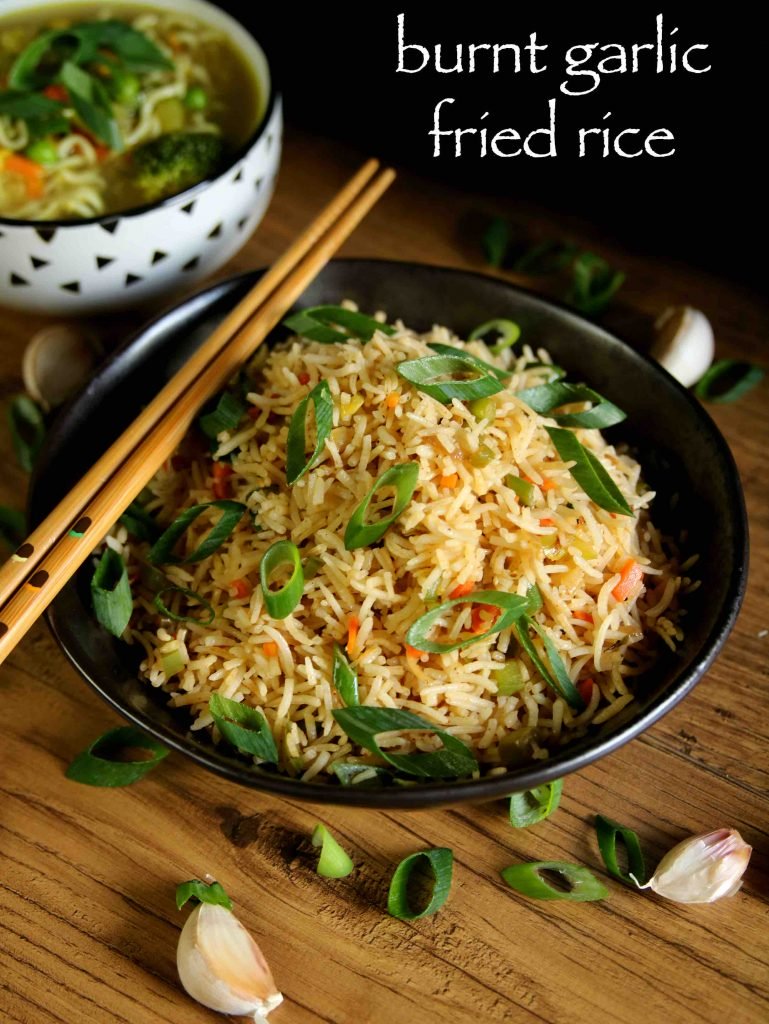
Dish: fried_rice